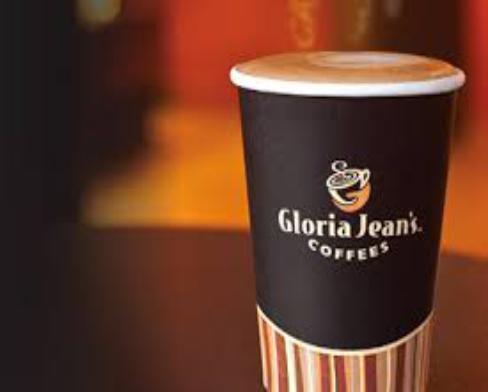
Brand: Gloria Jean's Coffees
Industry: Food